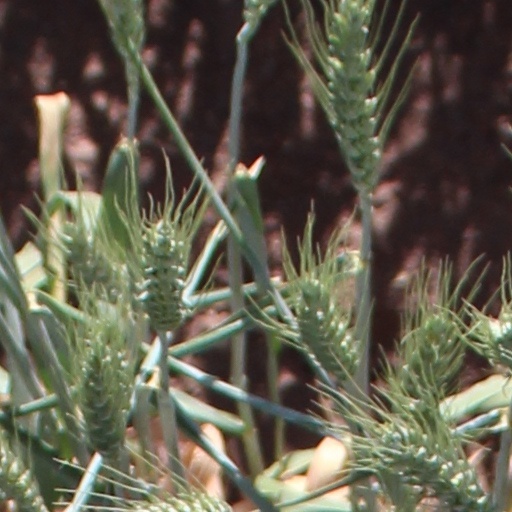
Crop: wheat